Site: brandenburg
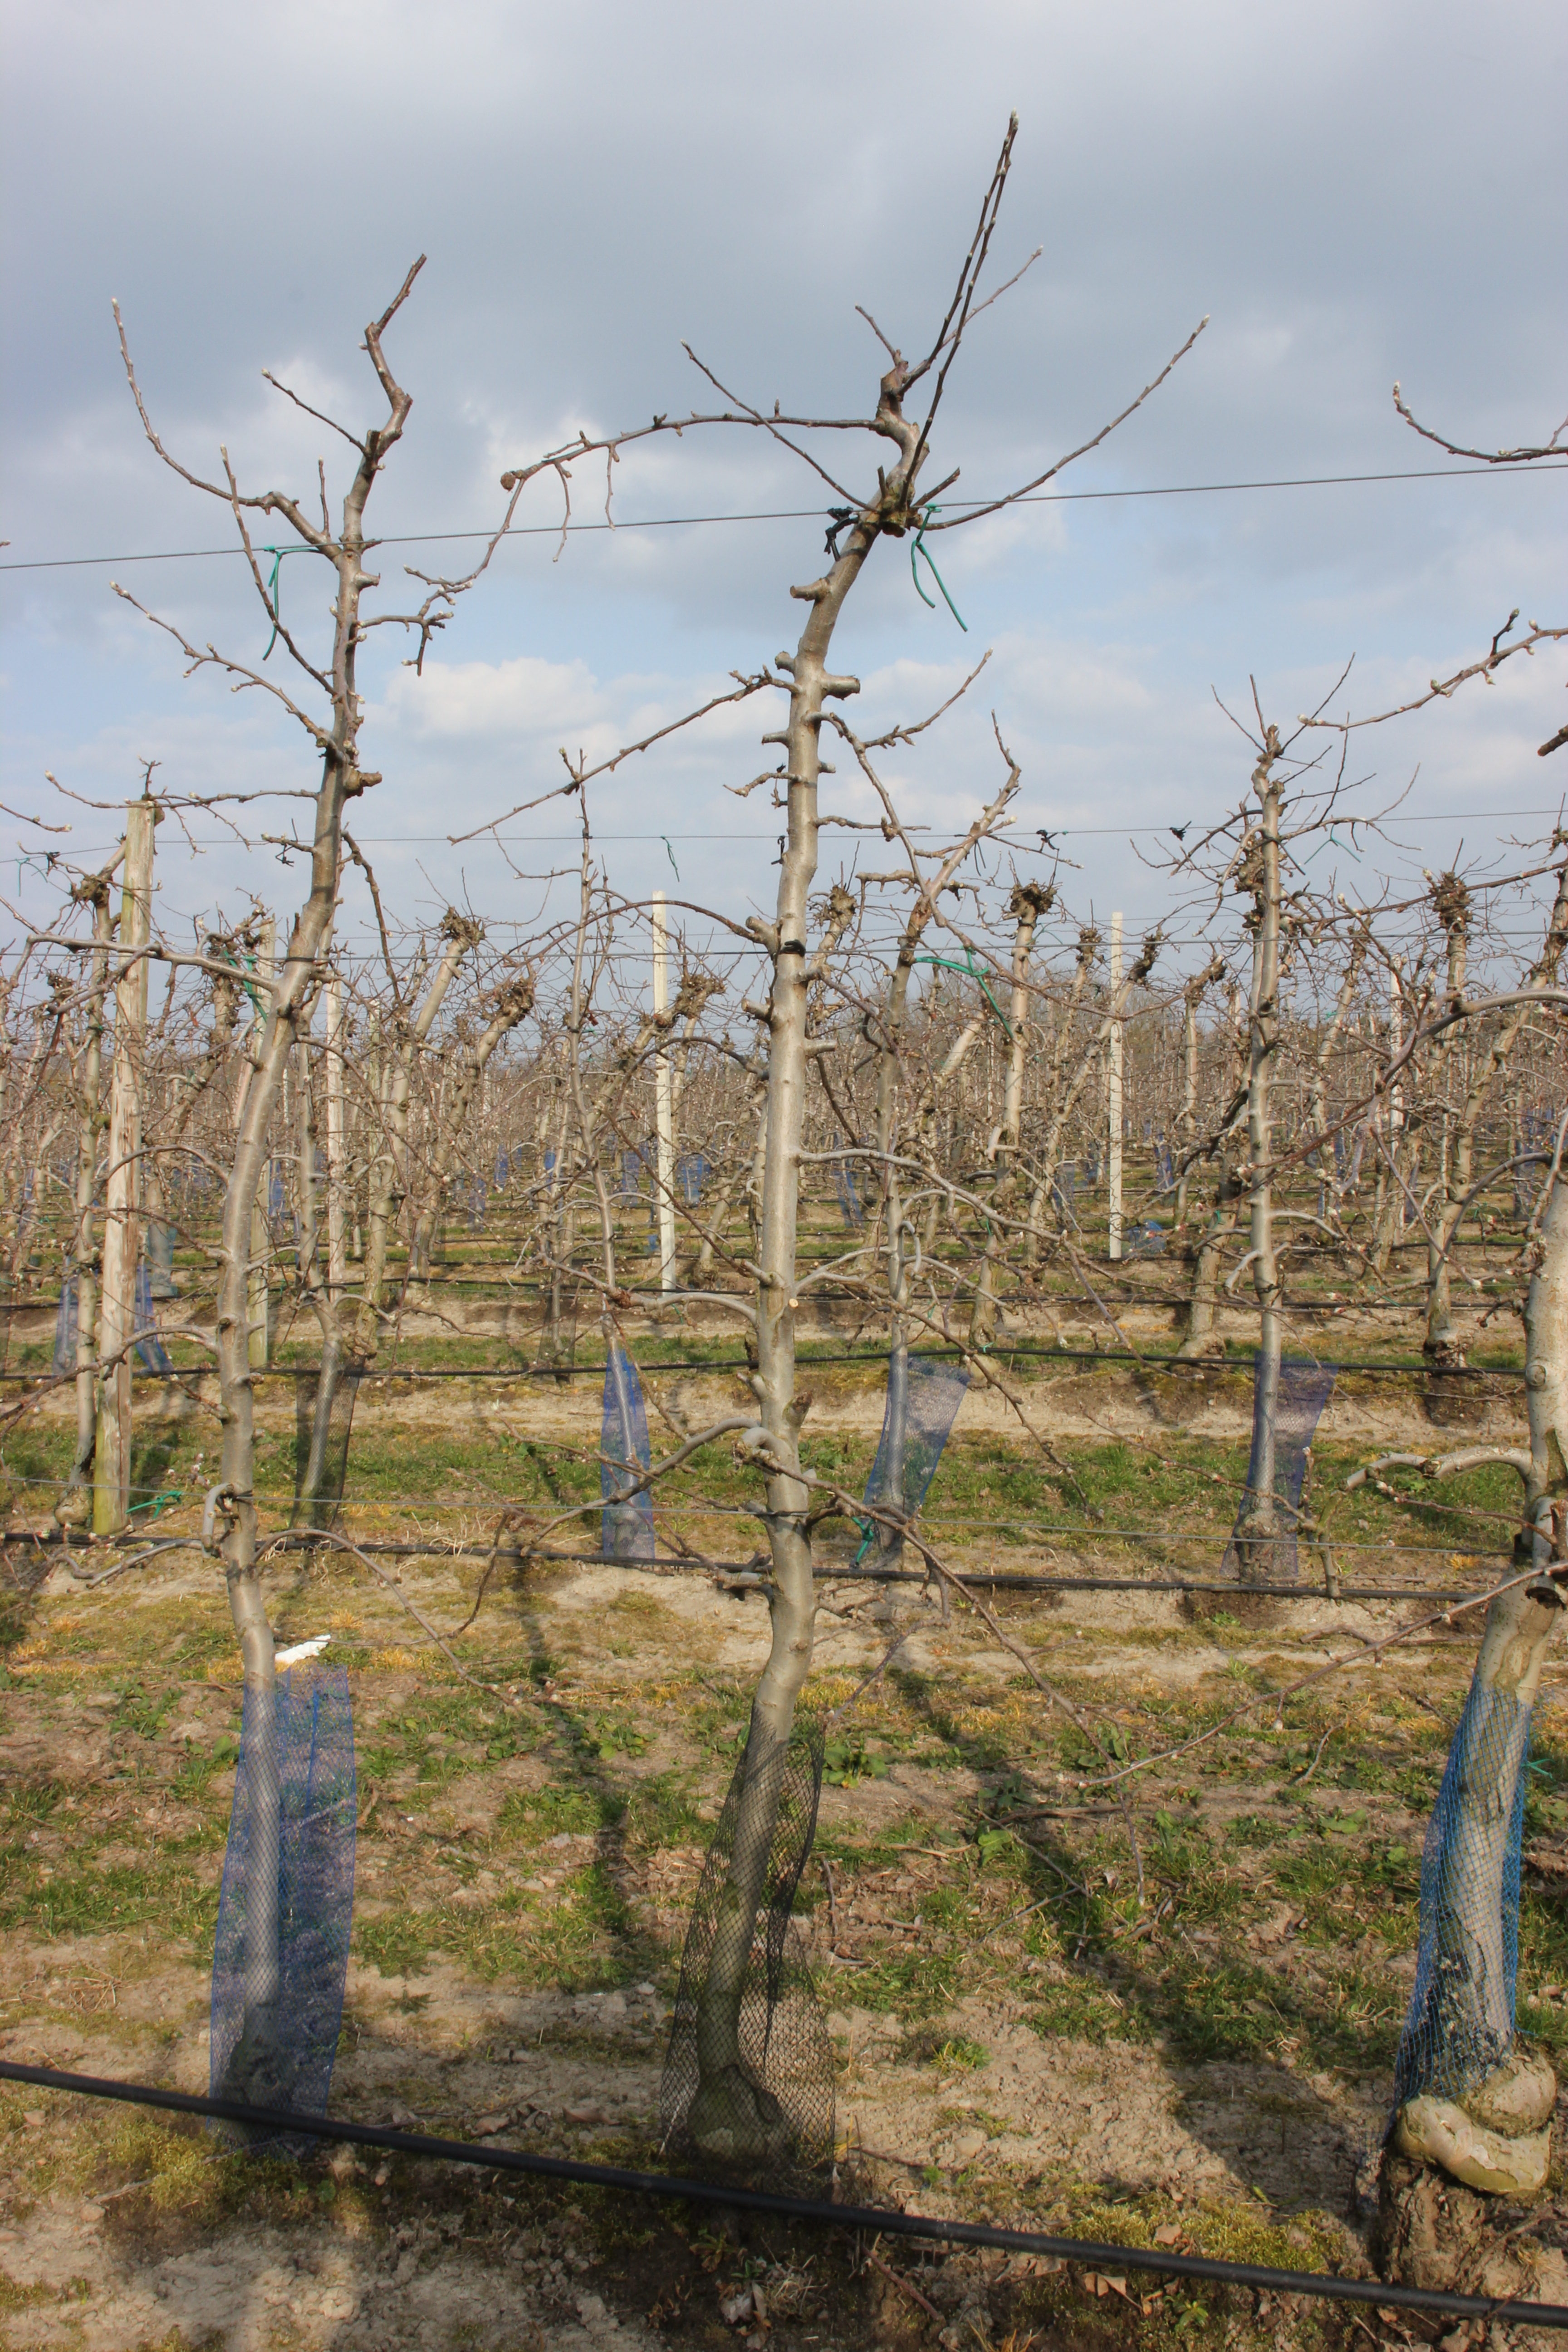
Growth stage (BBCH 03): Bud development